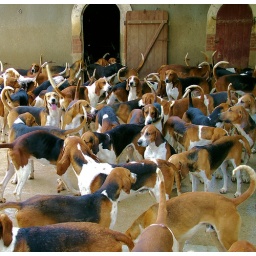
ready to chase another poor aniseed ball carrying cross country runner around the French country.